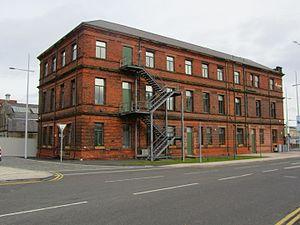
Le bâtiment historique abritant les bureaux des chantiers Harland and Wolff, en 2016.
Les chantiers Harland and Wolff sont des chantiers de construction navale situés à Belfast, en Irlande du Nord. Fondés en 1861, ils ont construit de nombreux navires, dont la plupart des paquebots de la White Star Line, en particulier l’Olympic et ses sister-ships, le Titanic et le Britannic. Les chantiers sont connus pour leurs deux grues jaunes, symboles du patrimoine industriel de Belfast.